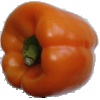
Label: Pepper Orange 1